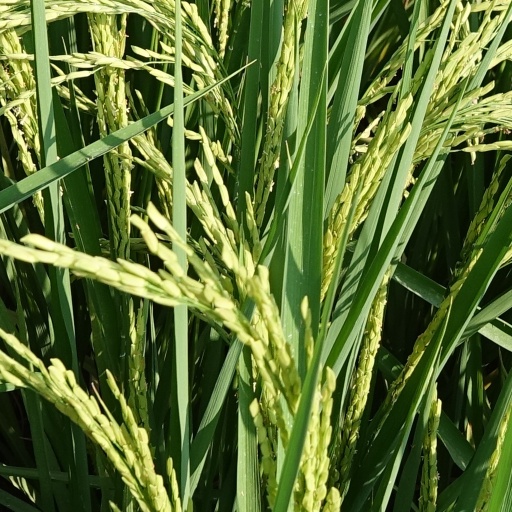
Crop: rice